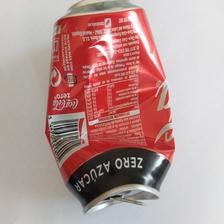
Label: cans